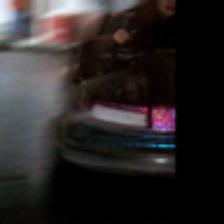
Label: NonHuman